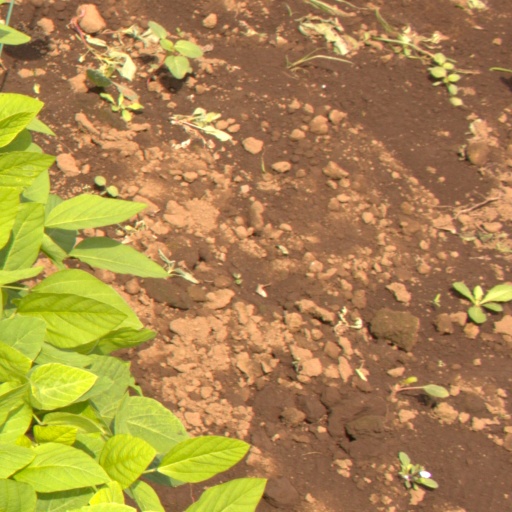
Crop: soybean